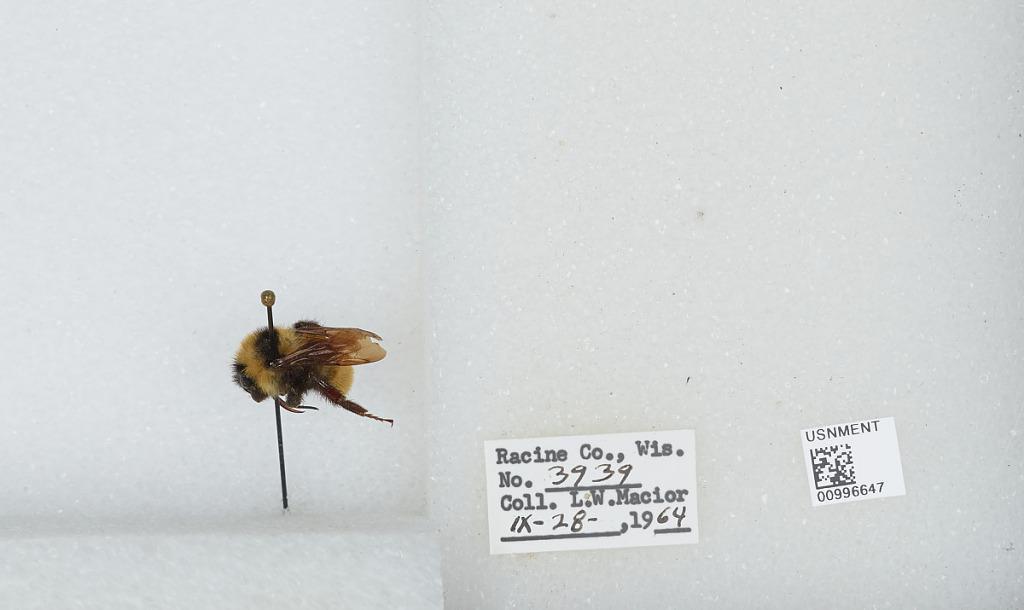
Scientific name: Bombus (Fervidobombus) fervidus fervidus (Fabricius)
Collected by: L. Macior
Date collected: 1964-9-28
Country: United States
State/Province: Wisconsin
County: Racine
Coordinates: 42.78, -87.76